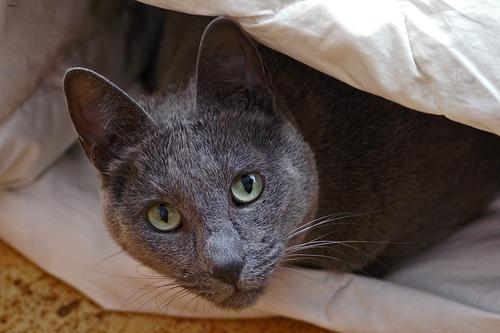
Breed: Russian Blue